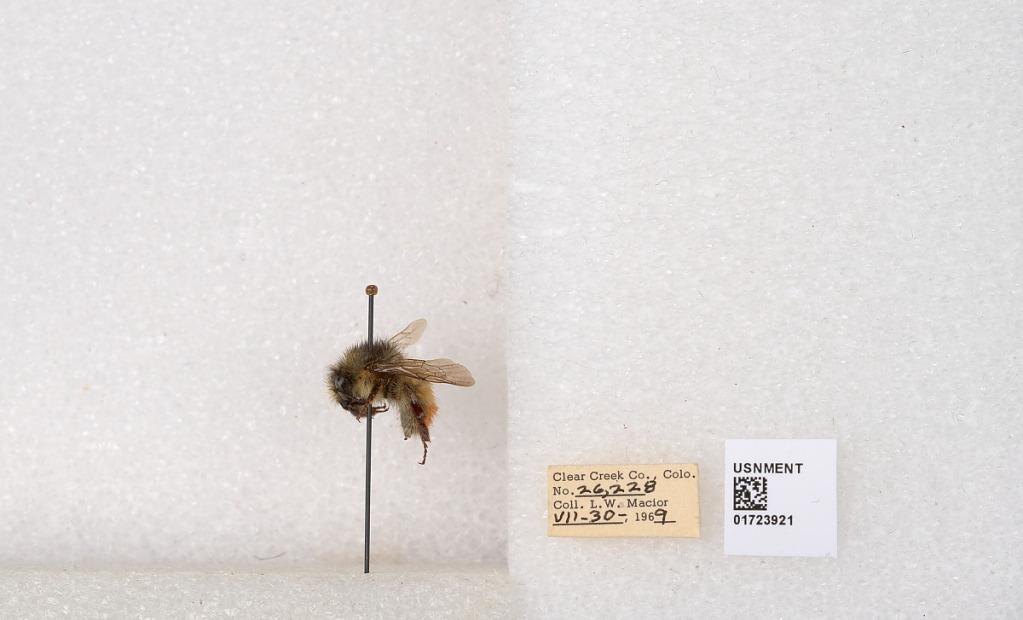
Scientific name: Bombus flavifrons Cresson
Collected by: L. Macior
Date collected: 1969-7-30
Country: United States
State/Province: Colorado
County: Clear Creek
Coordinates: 39.6891, -105.644